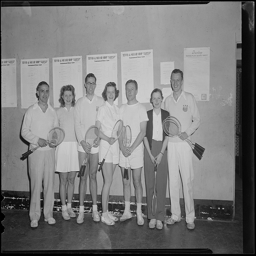
Black and white photograph of people holding tennis rackets.
A picture of a group of men and women holding tennis rackets
Men and women tennis players are posing for a picture.
A group of people pose with their badminton rackets.
A group of people standing next to each other in a room.